Bára Basiková

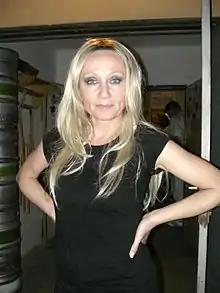
Basiková in 2007

Barbora "Bára" Basiková (born 17 February 1963) is a Czech singer and actress. She was named Female Singer of the Year at the 1991 Anděl Awards. In 2002, she performed the title role in the famous Czech musical, Kleopatra, at Prague's Broadway Theatre. Basiková placed third in the 1987 Zlatý slavík for female singer behind Petra Janů and Iveta Bartošová.